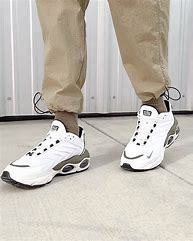
Brand: Nike
Model: Air Max TW